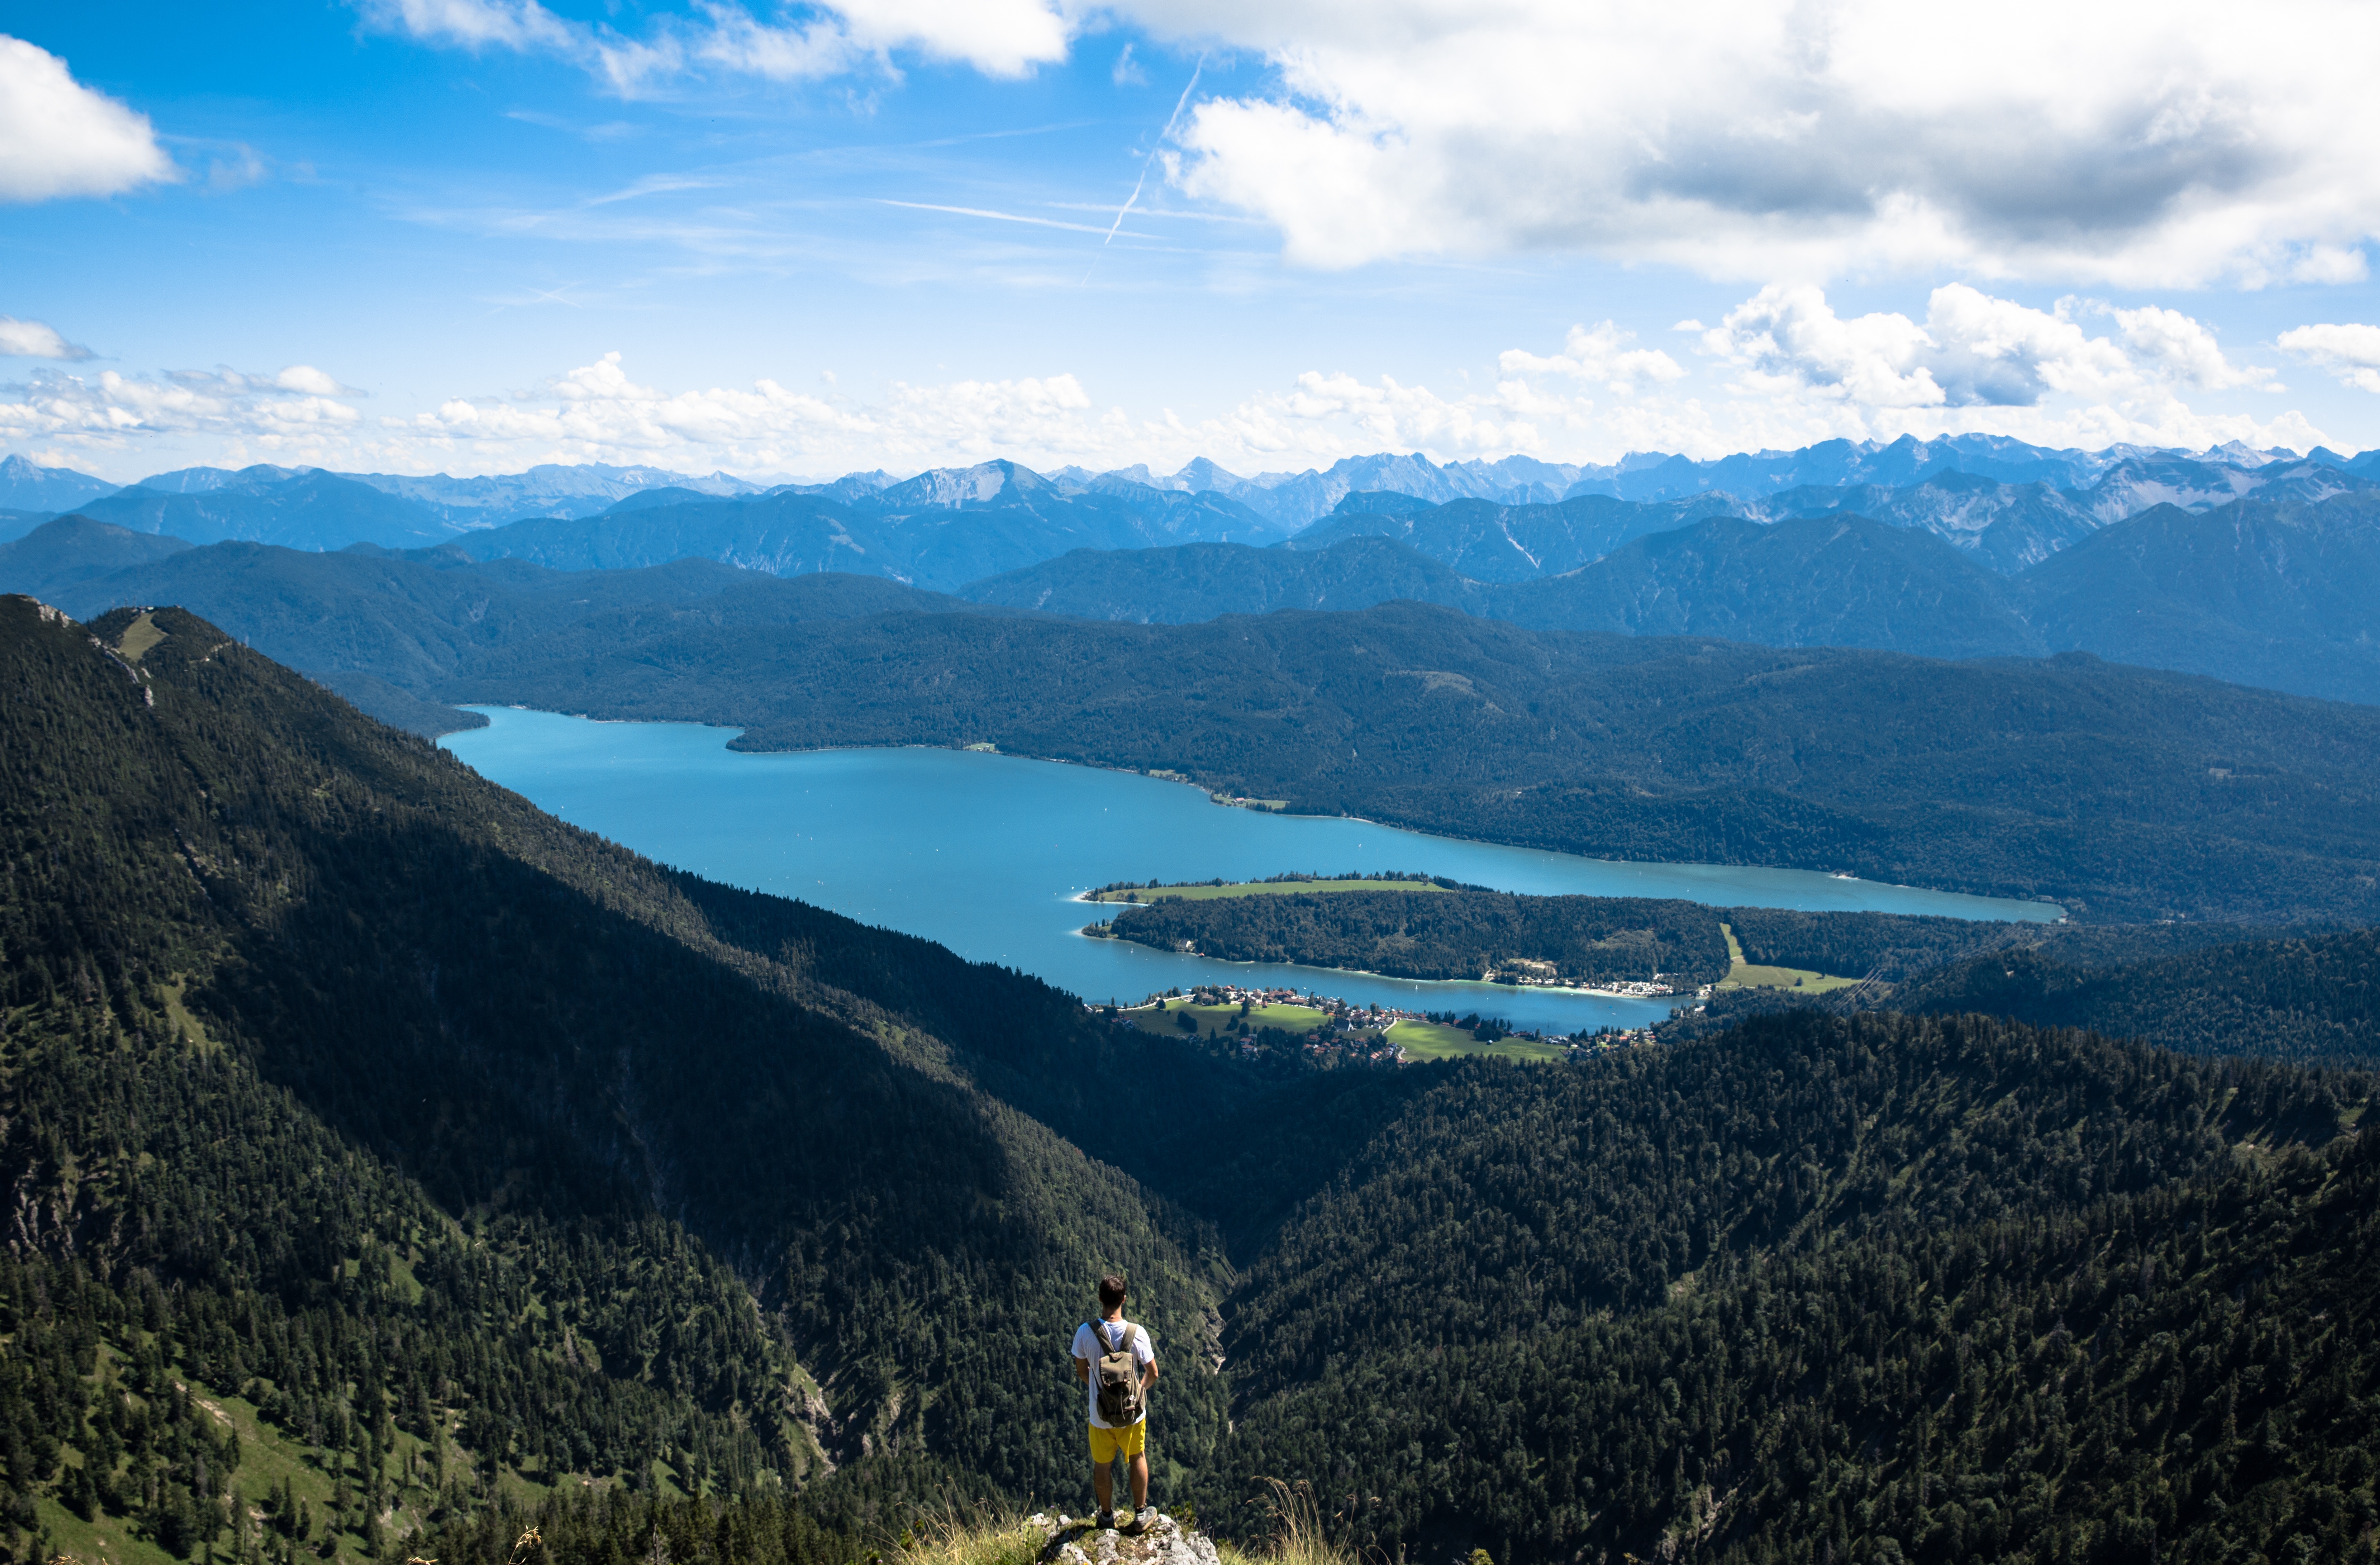
man, landscape, nature, wilderness, walking, mountain, hiking, hill, lake, adventure, valley, mountain range, hiker, hike, ridge, summit, blue sky, sports, alps, plateau, fell, landform, mountain pass, geographical feature, mountainous landforms